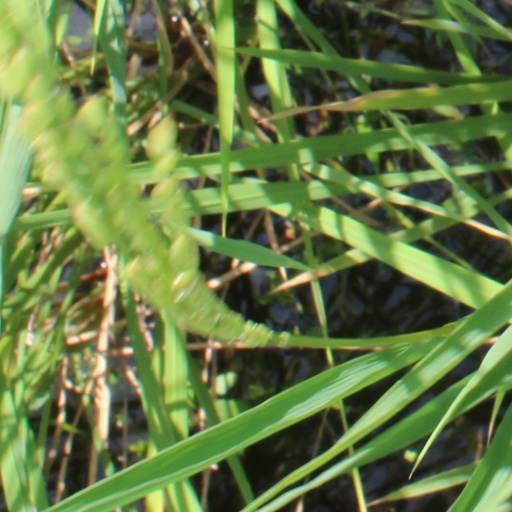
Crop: rice